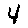
Label: 4